Erlan Qarin

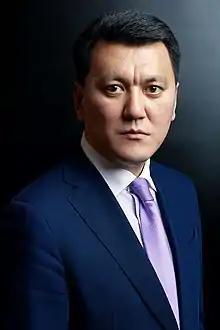

Erlan Tynymbaiuly Qarin (born on 26 May 1976 in Aksukent, Sayram District) is a Kazakh politician who is the current State Counsellor of Kazakhstan.